James Prescott Joule

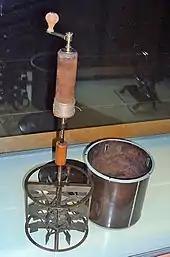
Joule's Heat Apparatus, 1845

James Prescott Joule (24 December 1818 11 October 1889) was an English physicist. Joule studied the nature of heat and discovered its relationship to mechanical work. This led to the law of conservation of energy, which in turn led to the development of the first law of thermodynamics. The SI unit of energy, the joule (J), is named after him.